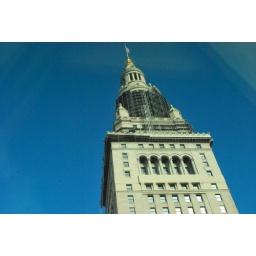
Looking out one window, this building towers over the hotel... and is being refurbished.  It is awesome.